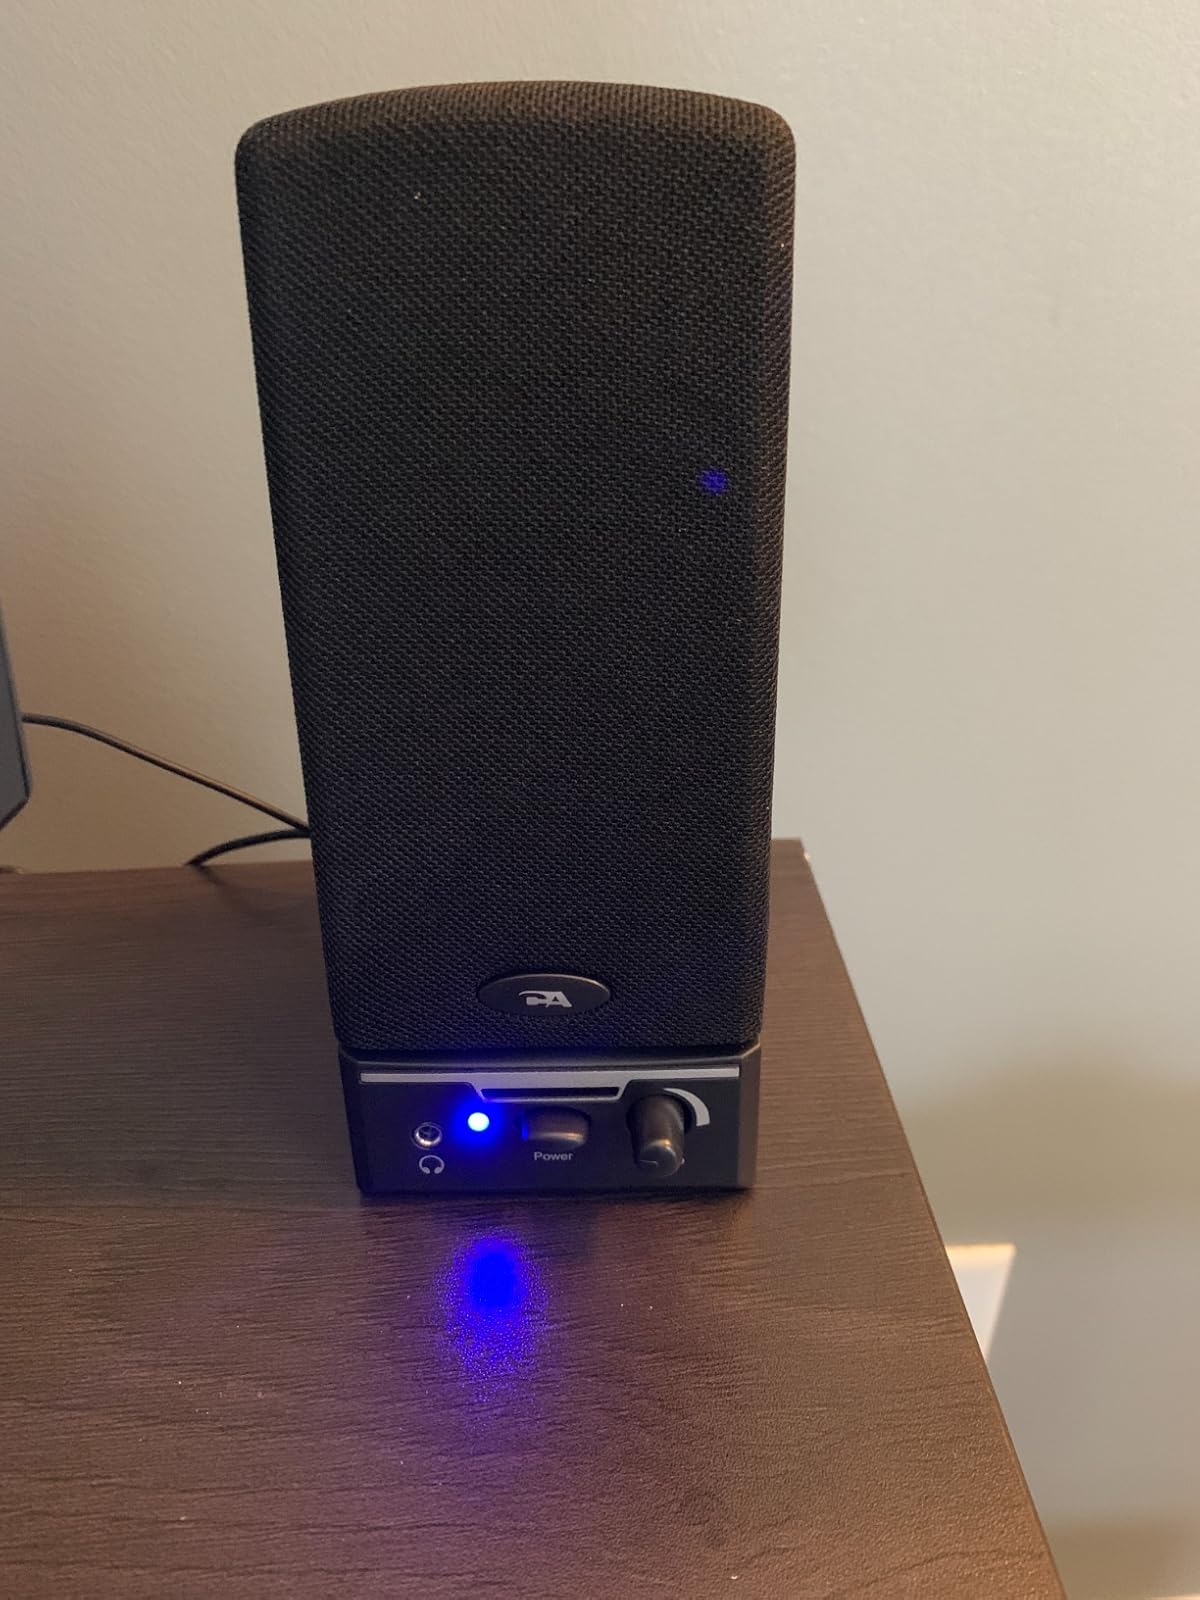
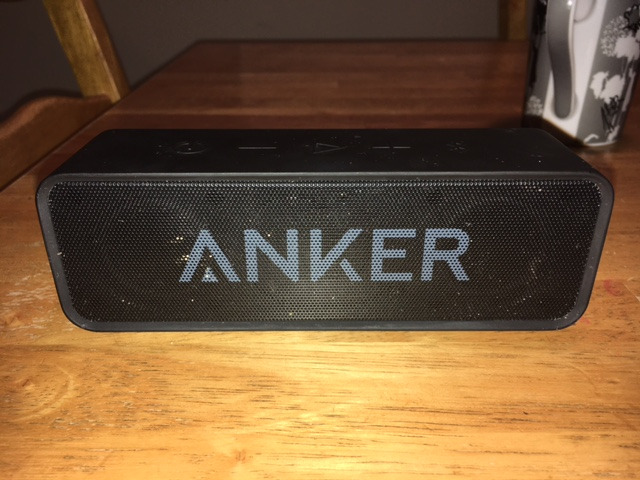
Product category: speaker
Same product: no